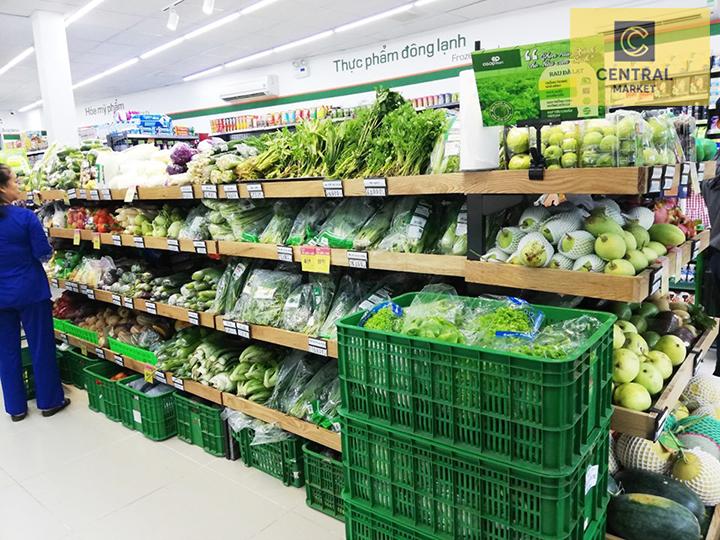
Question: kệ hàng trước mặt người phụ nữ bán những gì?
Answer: kệ hàng trước mặt người phụ nữ bán các loại rau củ và trái cây